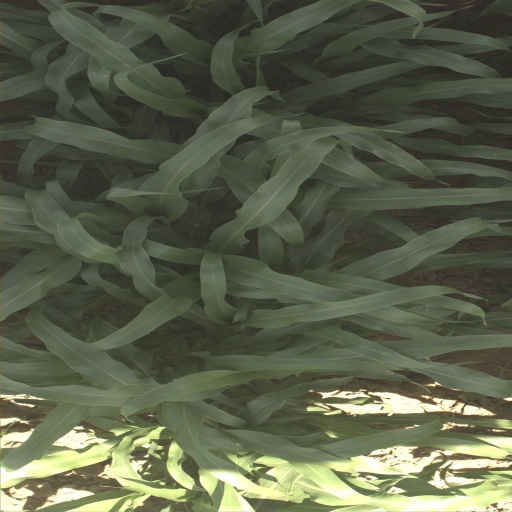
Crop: sorghum